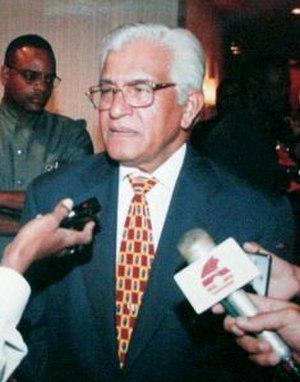
Le Premier ministre est le chef du gouvernement de Trinité-et-Tobago.
Basdeo Panday, né le 25 mai 1933, est un acteur et un homme politique trinidadien qui fut Premier ministre de Trinité-et-Tobago du 9 novembre 1995 au 24 décembre 2001.